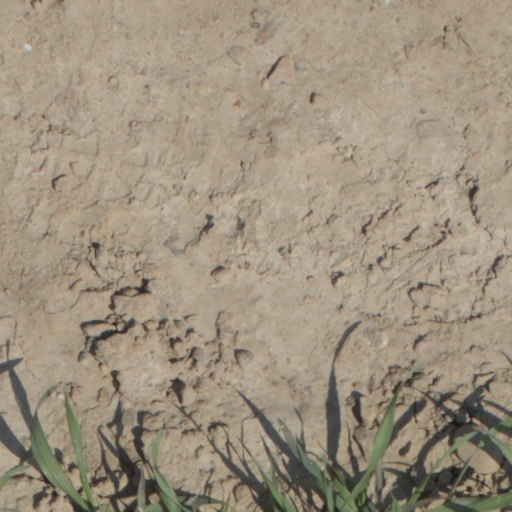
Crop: wheat